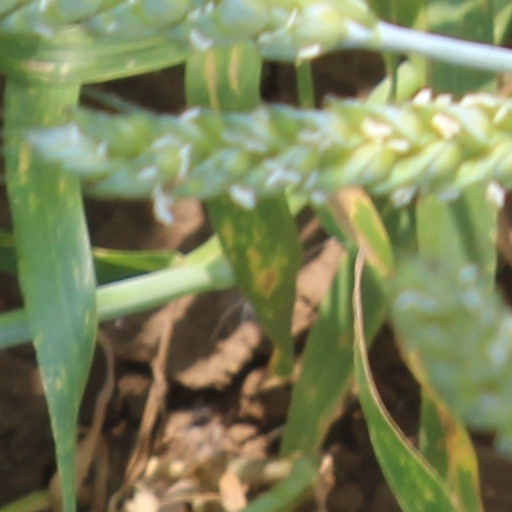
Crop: wheat